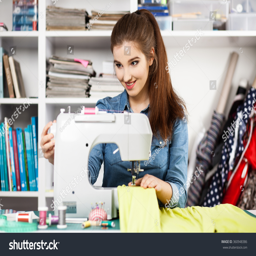
young woman at a sewing machine